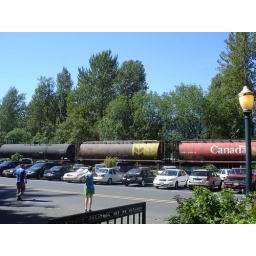
This was a train along the Columbia River in Oregon. The last car on the train was a Saskatchewan grain car.